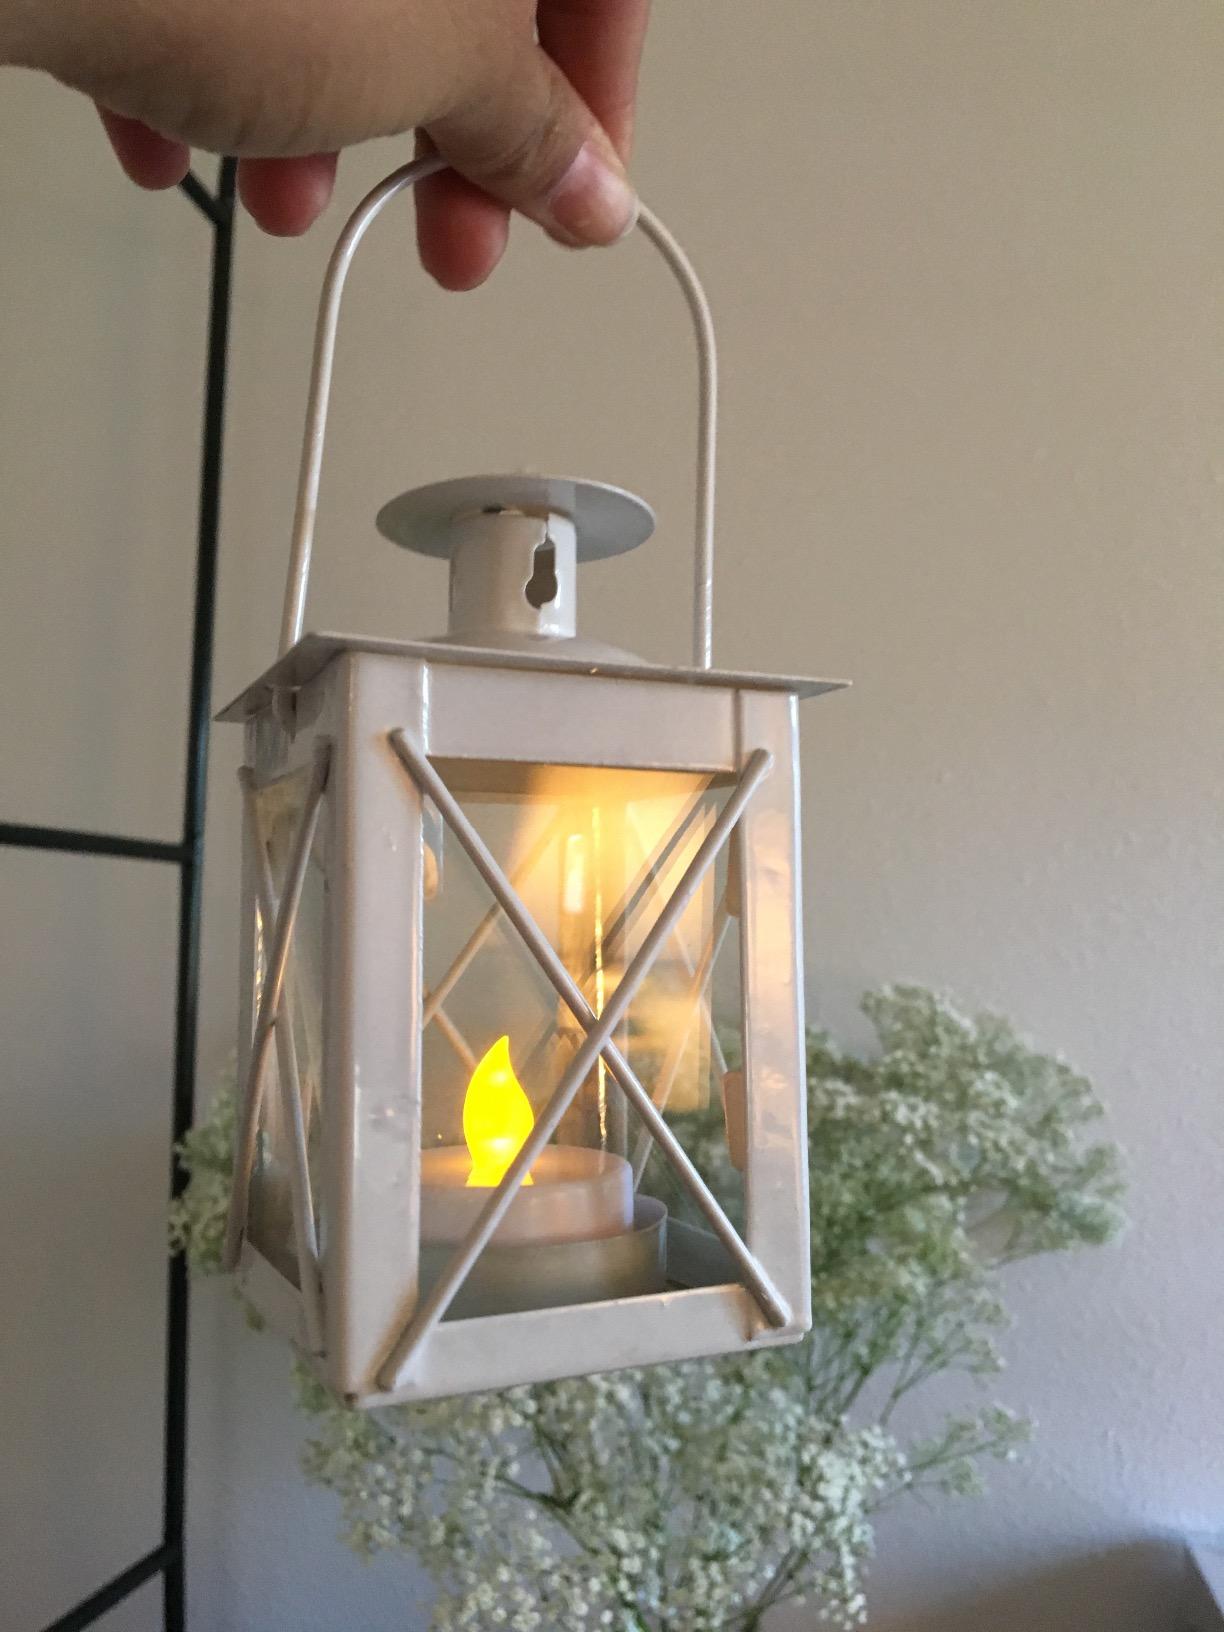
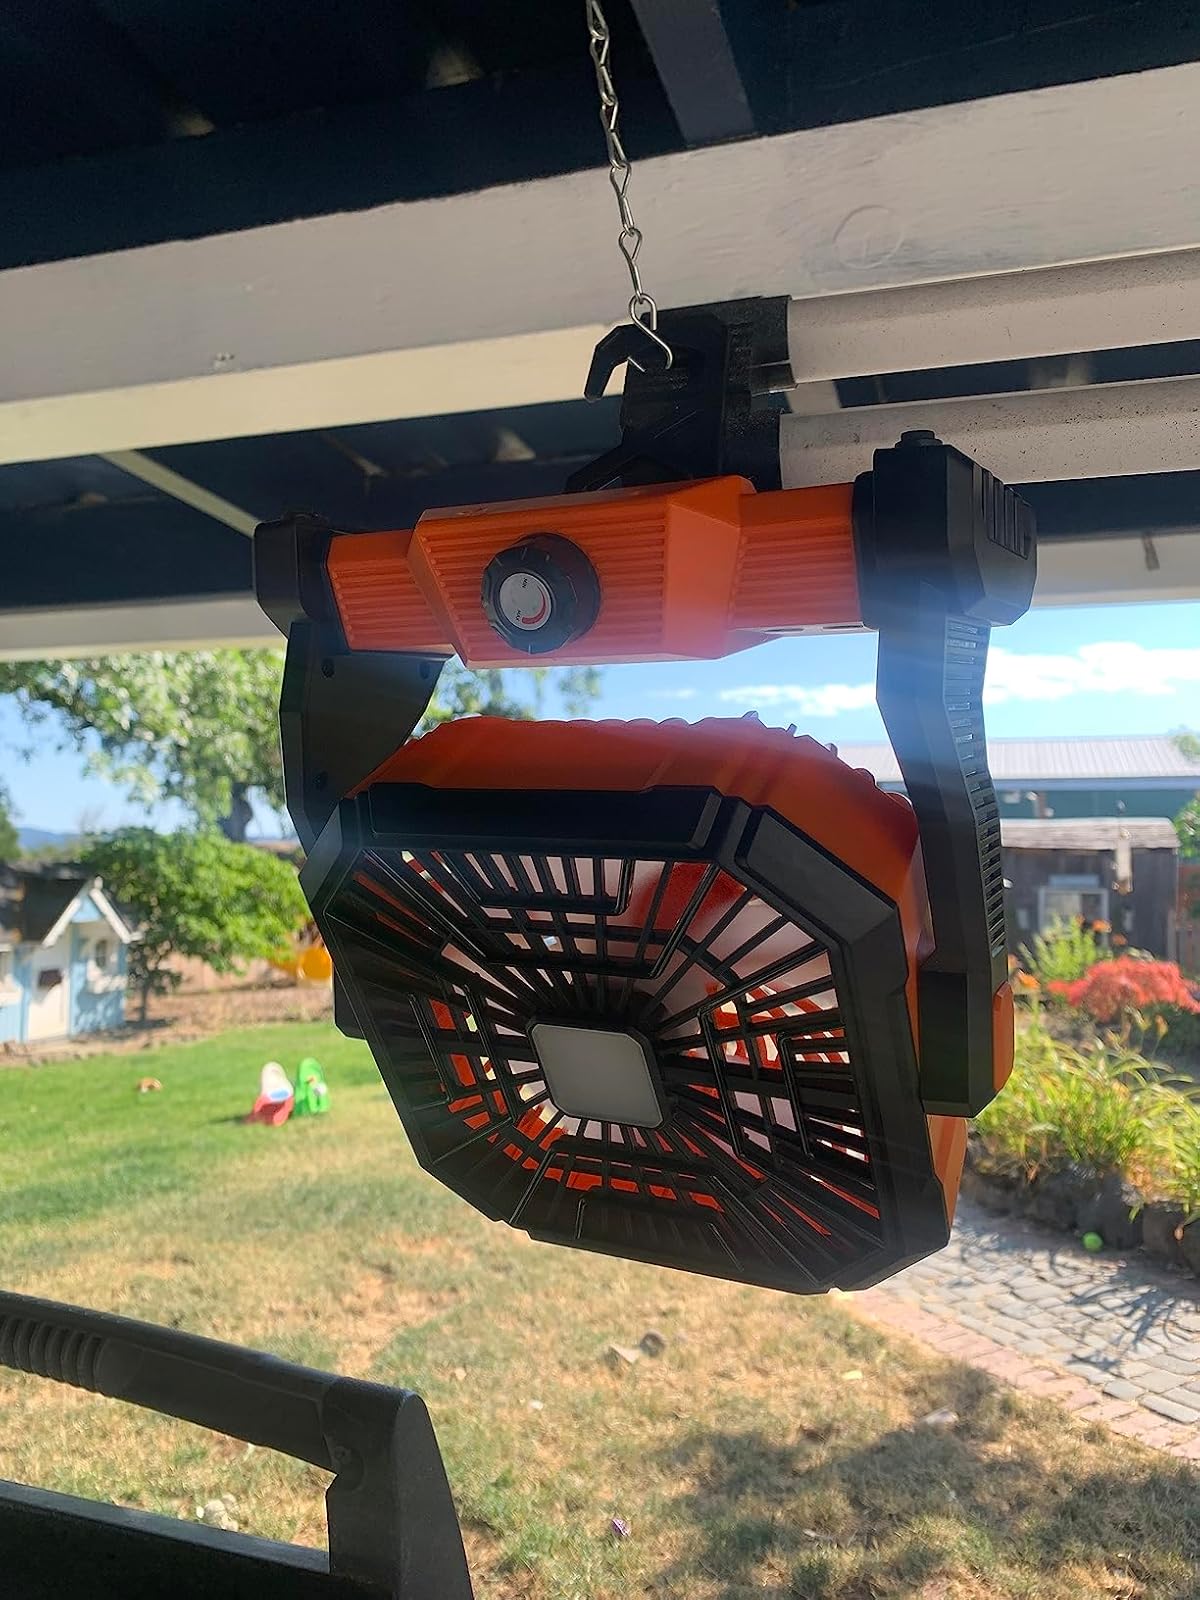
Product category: lantern
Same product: no